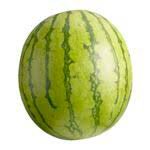
Label: Watermelon